Consequences of Prohibition

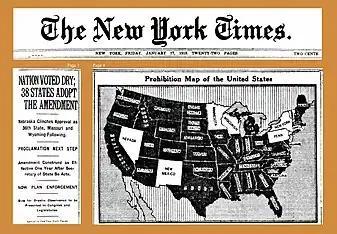

When the Volstead Act was passed, major alcohol producers were forced to close down their businesses and thousands of workers were left without jobs. "The Bureau of Internal revenue estimated that the prohibition cause the shutdown of over 200 distilleries, a thousand breweries, and over 170,000 liquor stores." Additionally, performance venues, theaters and clubs that sold alcohol took hits as they lost customers who could no longer drink in these places. This caused a massive blow to the economy as the tax revenue for alcohol in the year 1914 (a few years before the Volstead Act) was an estimated $226,000,000.